Argus (camera company)

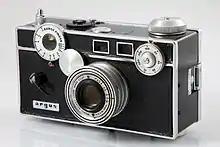
Argus C3

The International Radio Corporation was founded in 1931 by local businessman William E. Brown Jr., George J. Burke (who was a judge at the Nuremberg trials), and Charles Albert Vershoor. IRC started out selling a line of radios, developed by Verschoor, that had a body made out of molded plastic instead of wood. The Model A, the company's first camera, was introduced in May 1936.